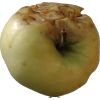
Label: Apple hit 1